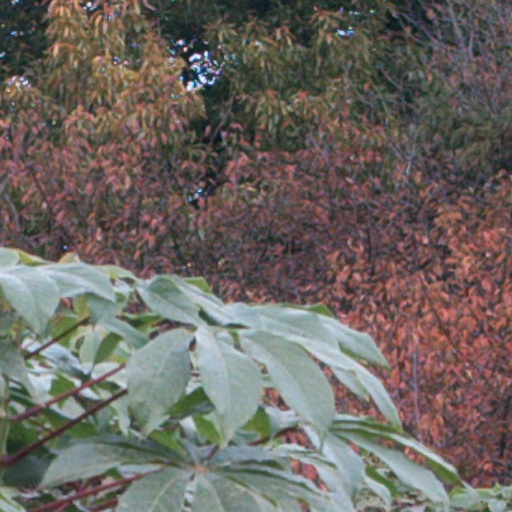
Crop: cassava